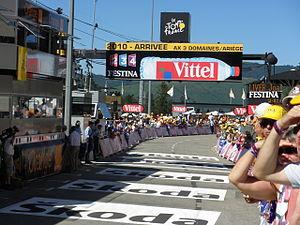
La ligne d'arrivée de la 14ème étape du Tour de France 2010 à Ax 3 Domaines.
Ax 3 Domaines, anciennement appelée « Ax-Bonascre », est une station de sports d'hiver des Pyrénées créée en décembre 1955 et située en Ariège. La station est implantée à huit kilomètres d'Ax-les-Thermes sur les hauteurs de la commune, au cœur de la vallée d'Ax, dans la vallée de la Haute-Ariège. Elle est distante de 30 kilomètres de la frontière entre la France et l'Andorre au sud, 30 kilomètres de Tarascon-sur-Ariège au nord-ouest, 20 kilomètres du col de Pailhères à l'est et 120 kilomètres de Toulouse au nord.